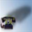
Label: telephone